Kaisariani

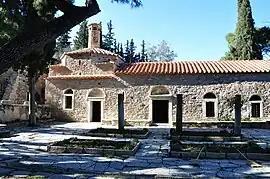
Kaisariani Monastery

Kaisariani is a suburban town and a municipality in the eastern part of the Athens agglomeration in Greece.